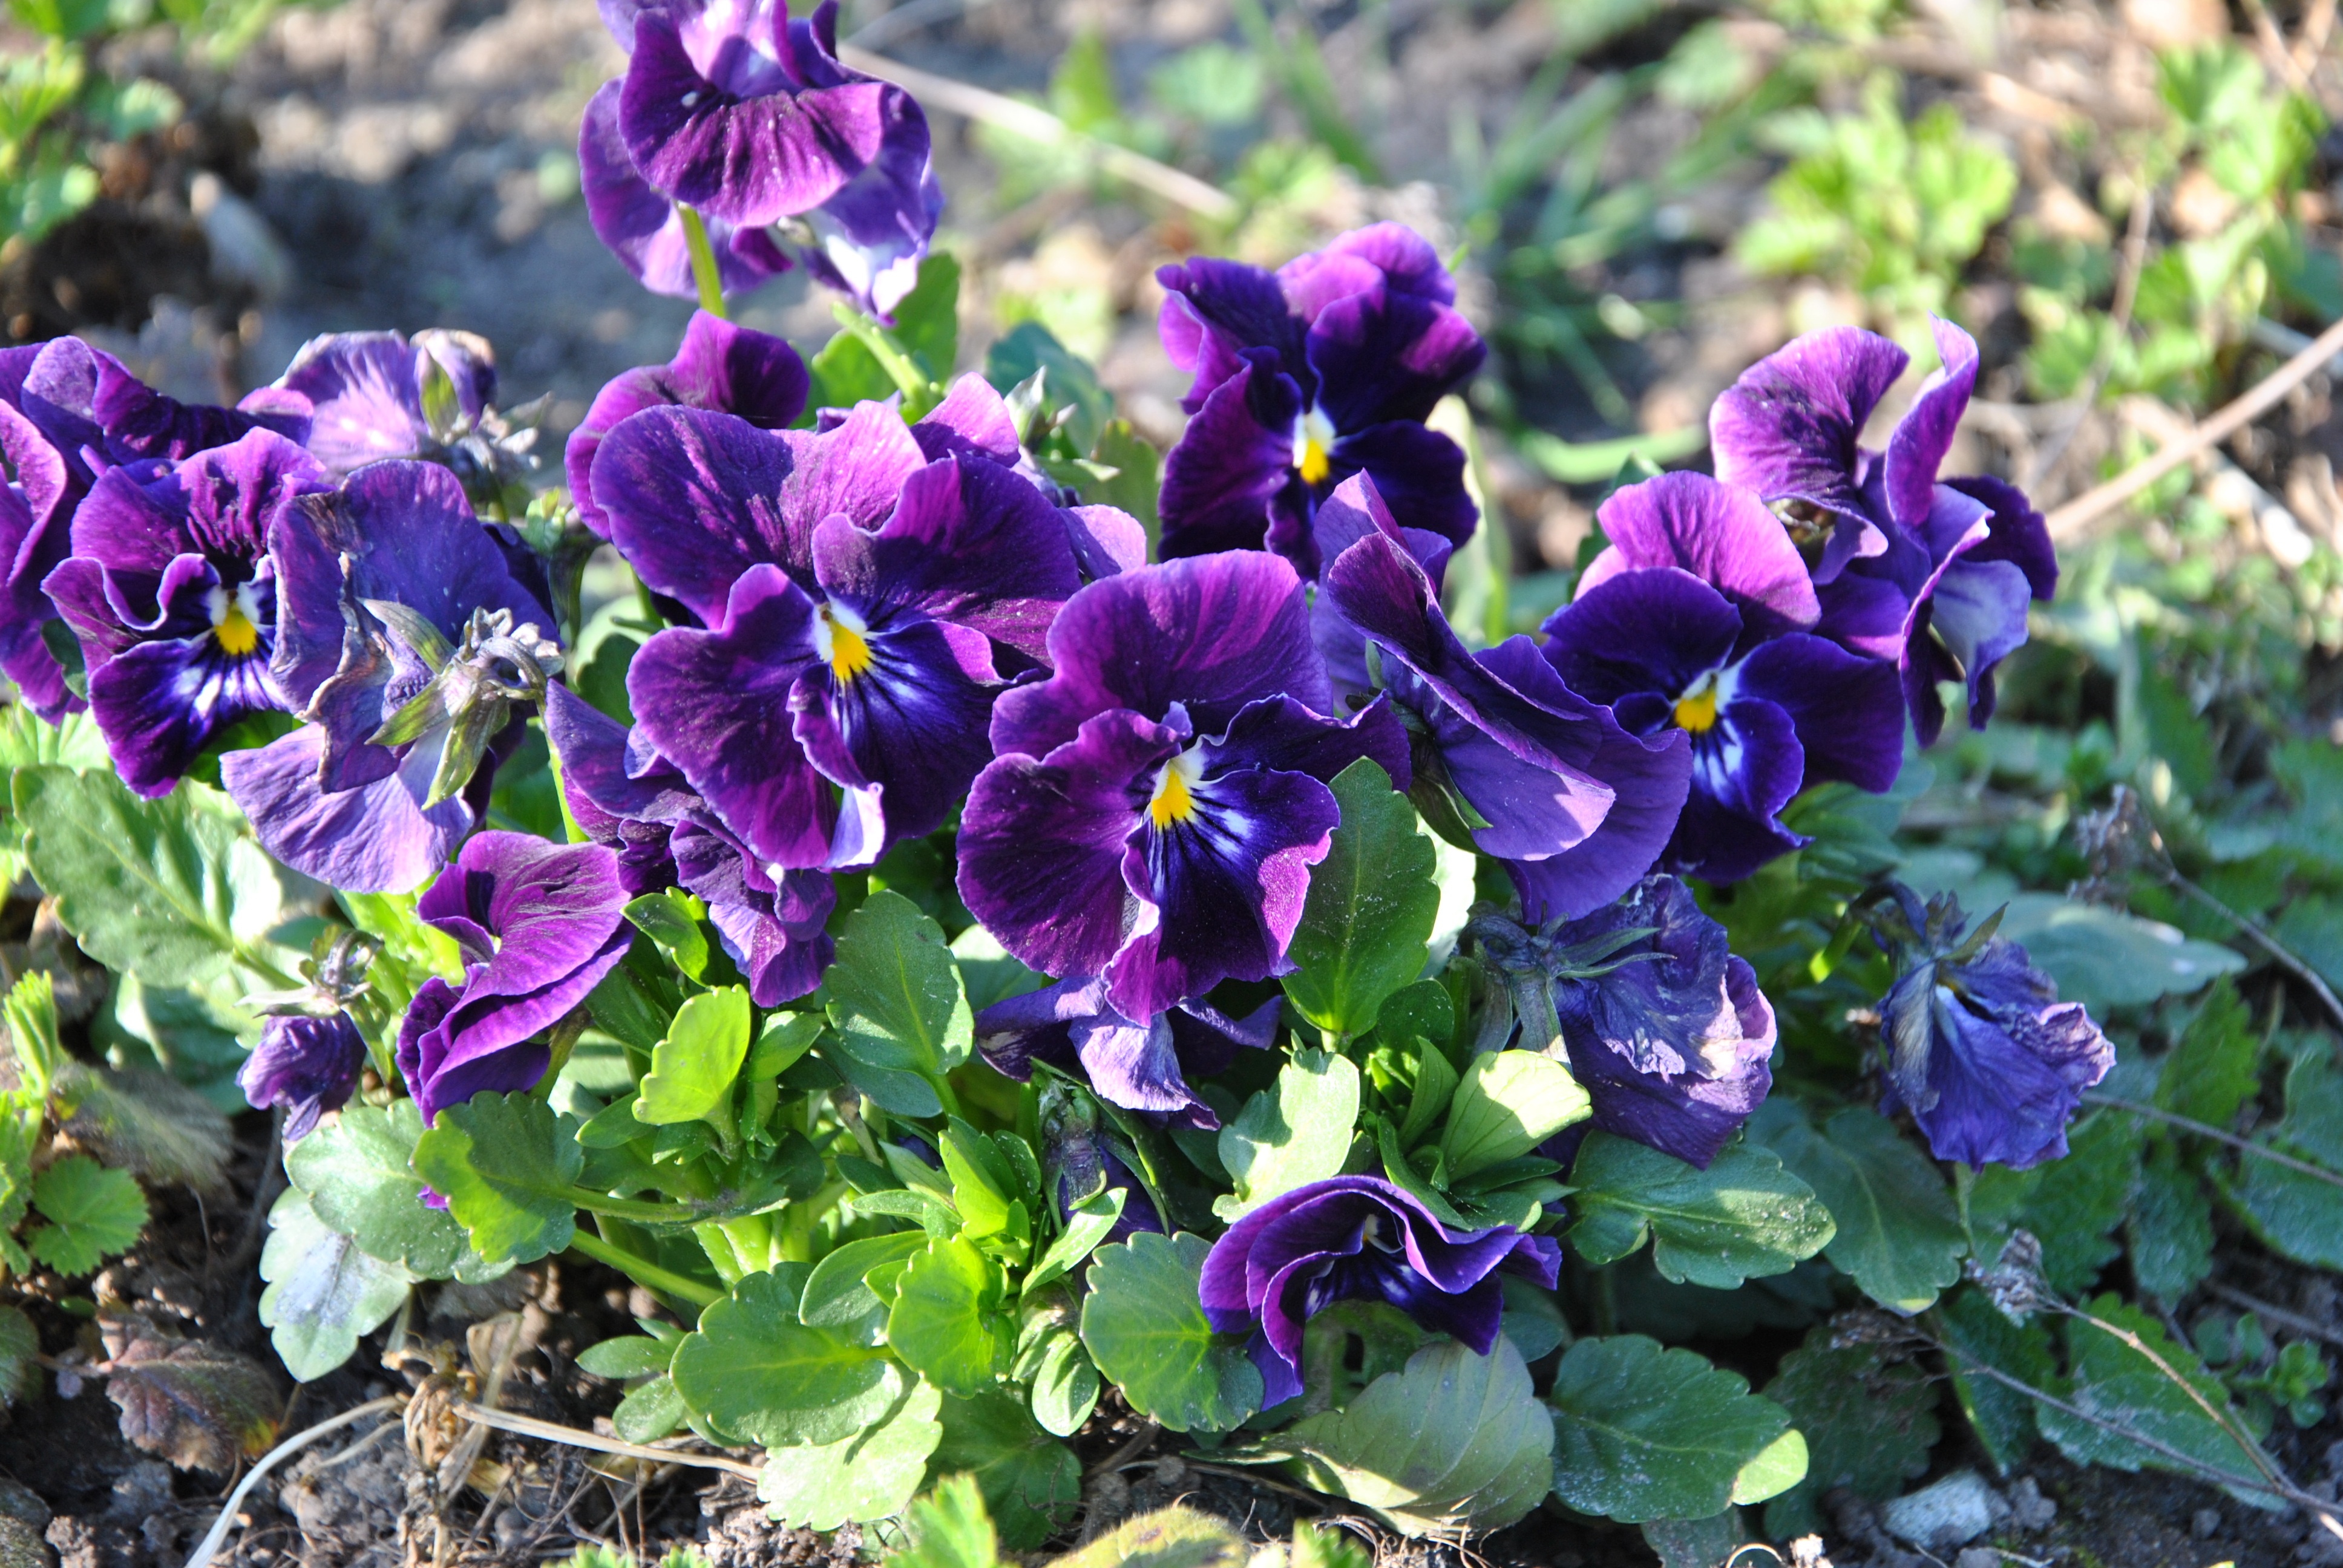
nature, plant, flower, spring, green, botany, garden, flora, wildflower, violet, viola, pansy, flowering plant, bellflower family, annual plant, viola flower, viola reichenbachiana, land plant, violet family